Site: brandenburg
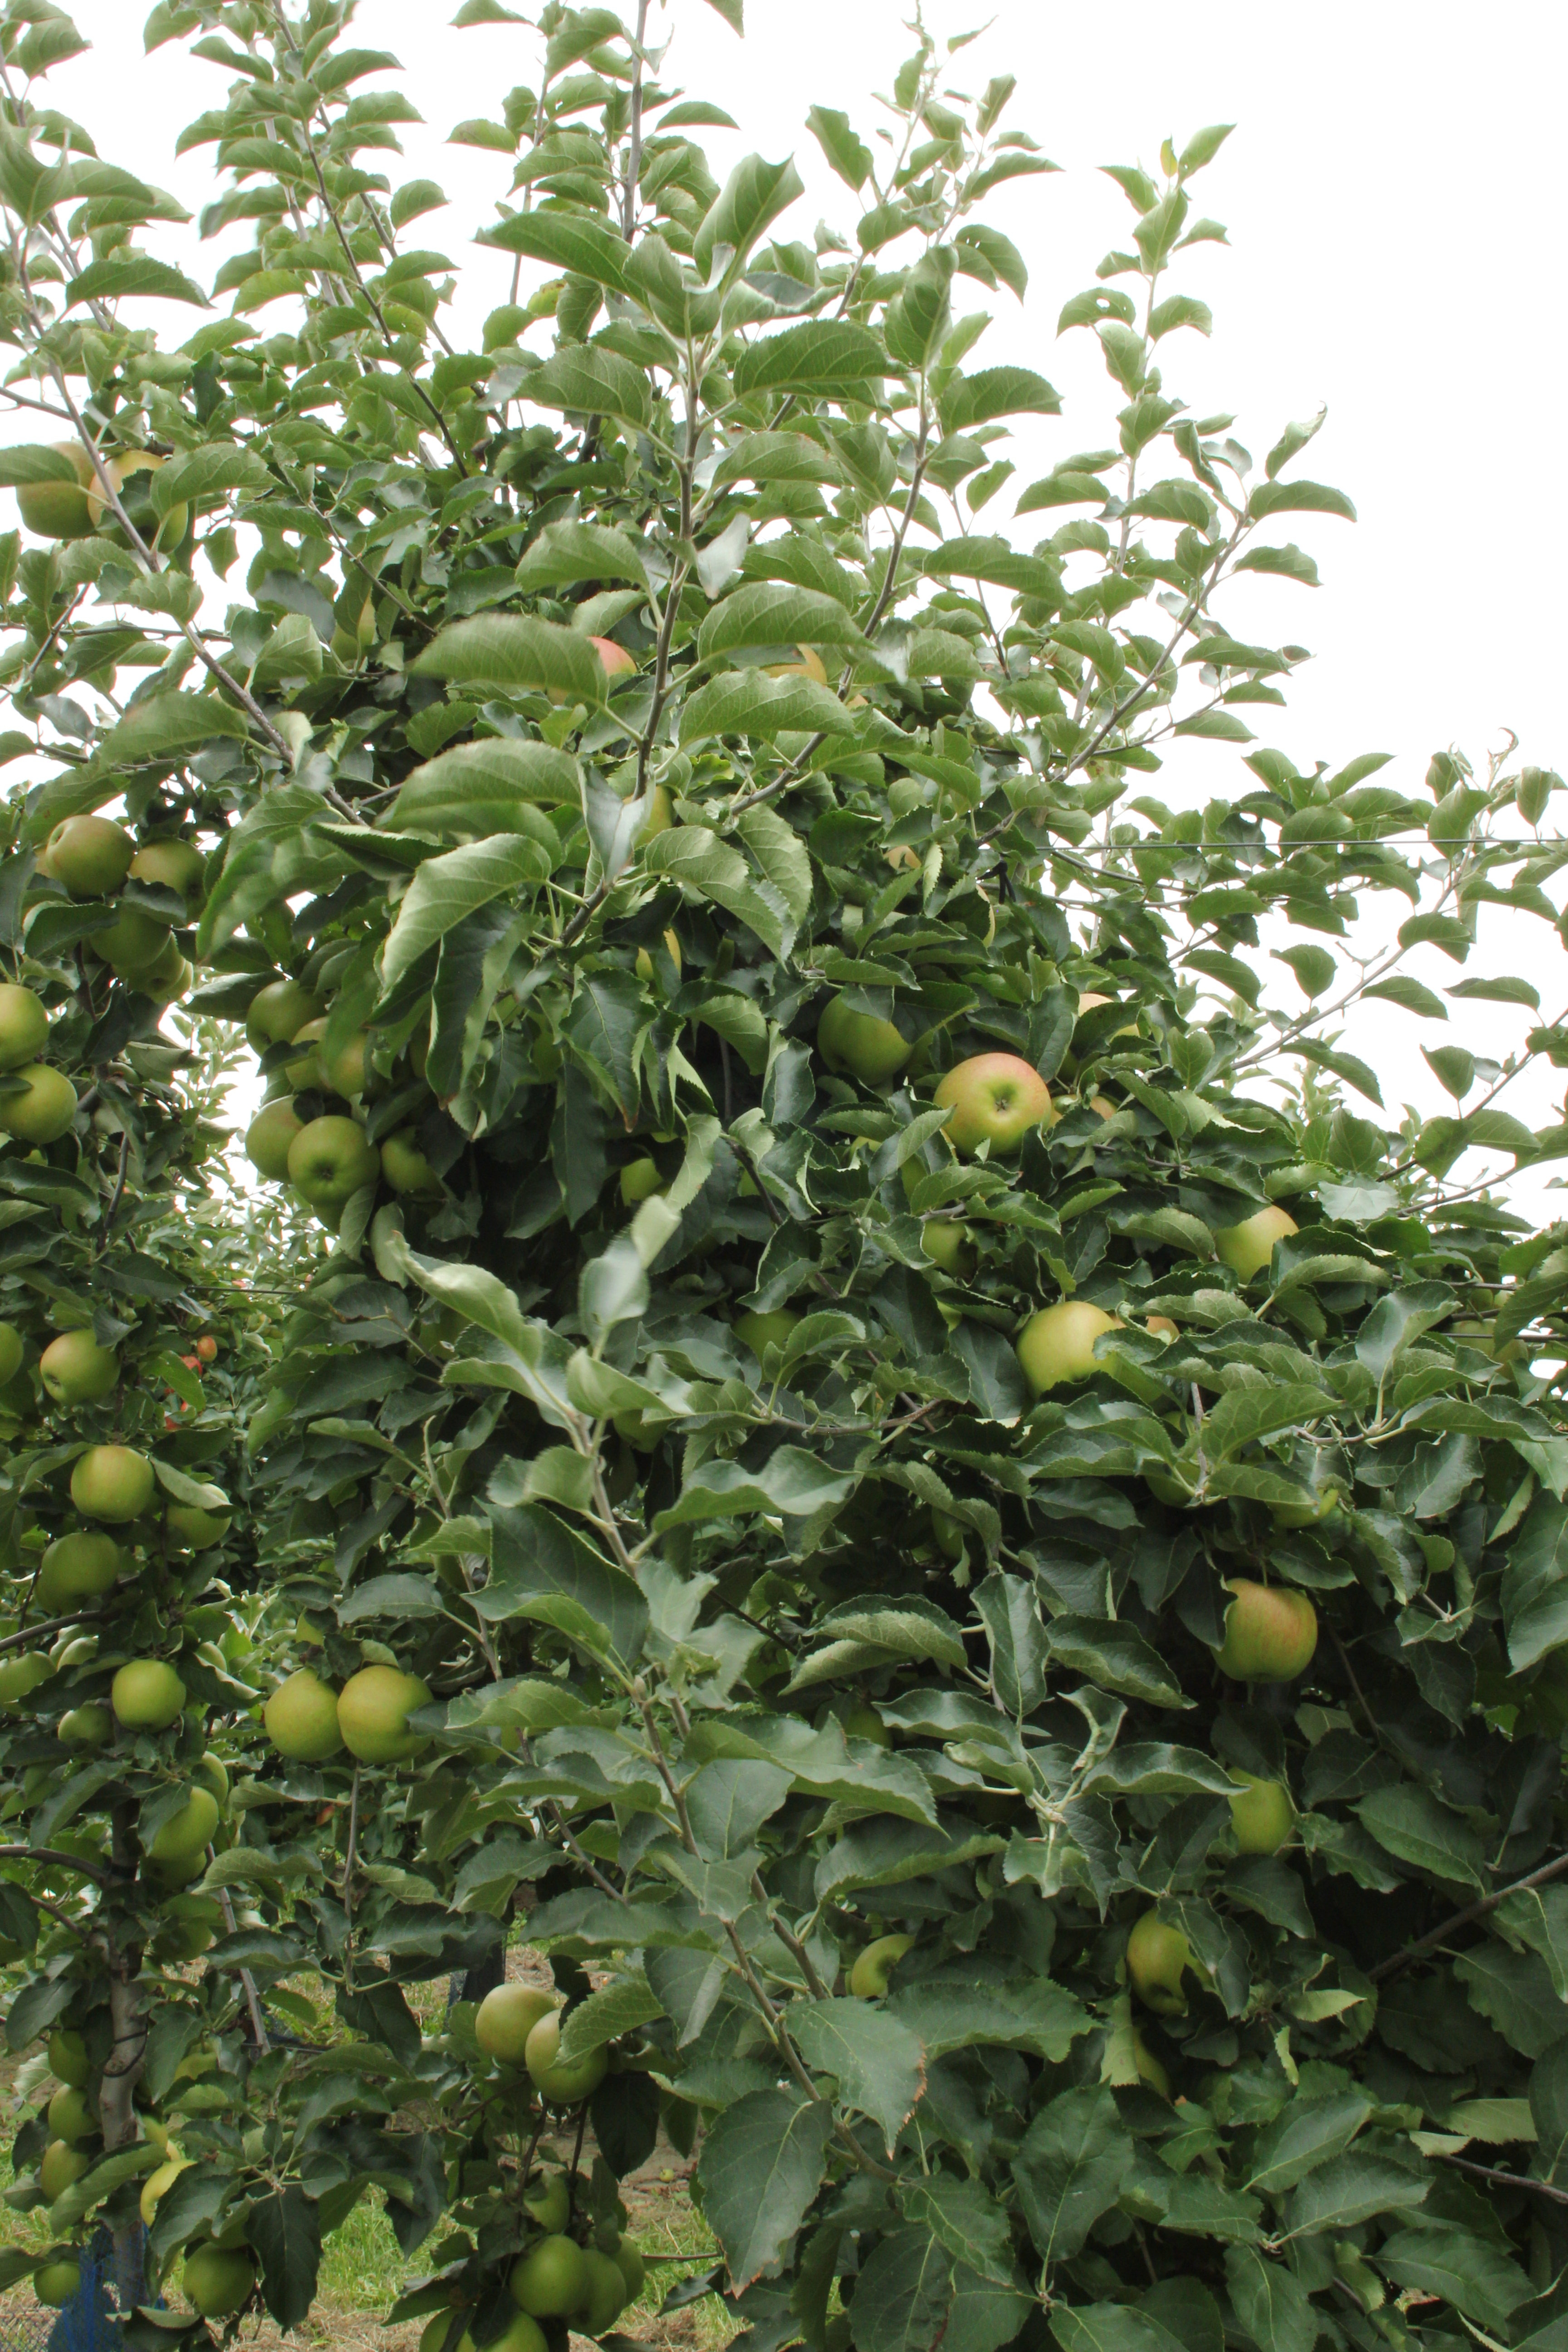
Growth stage (BBCH 87): Maturity of fruit and seed